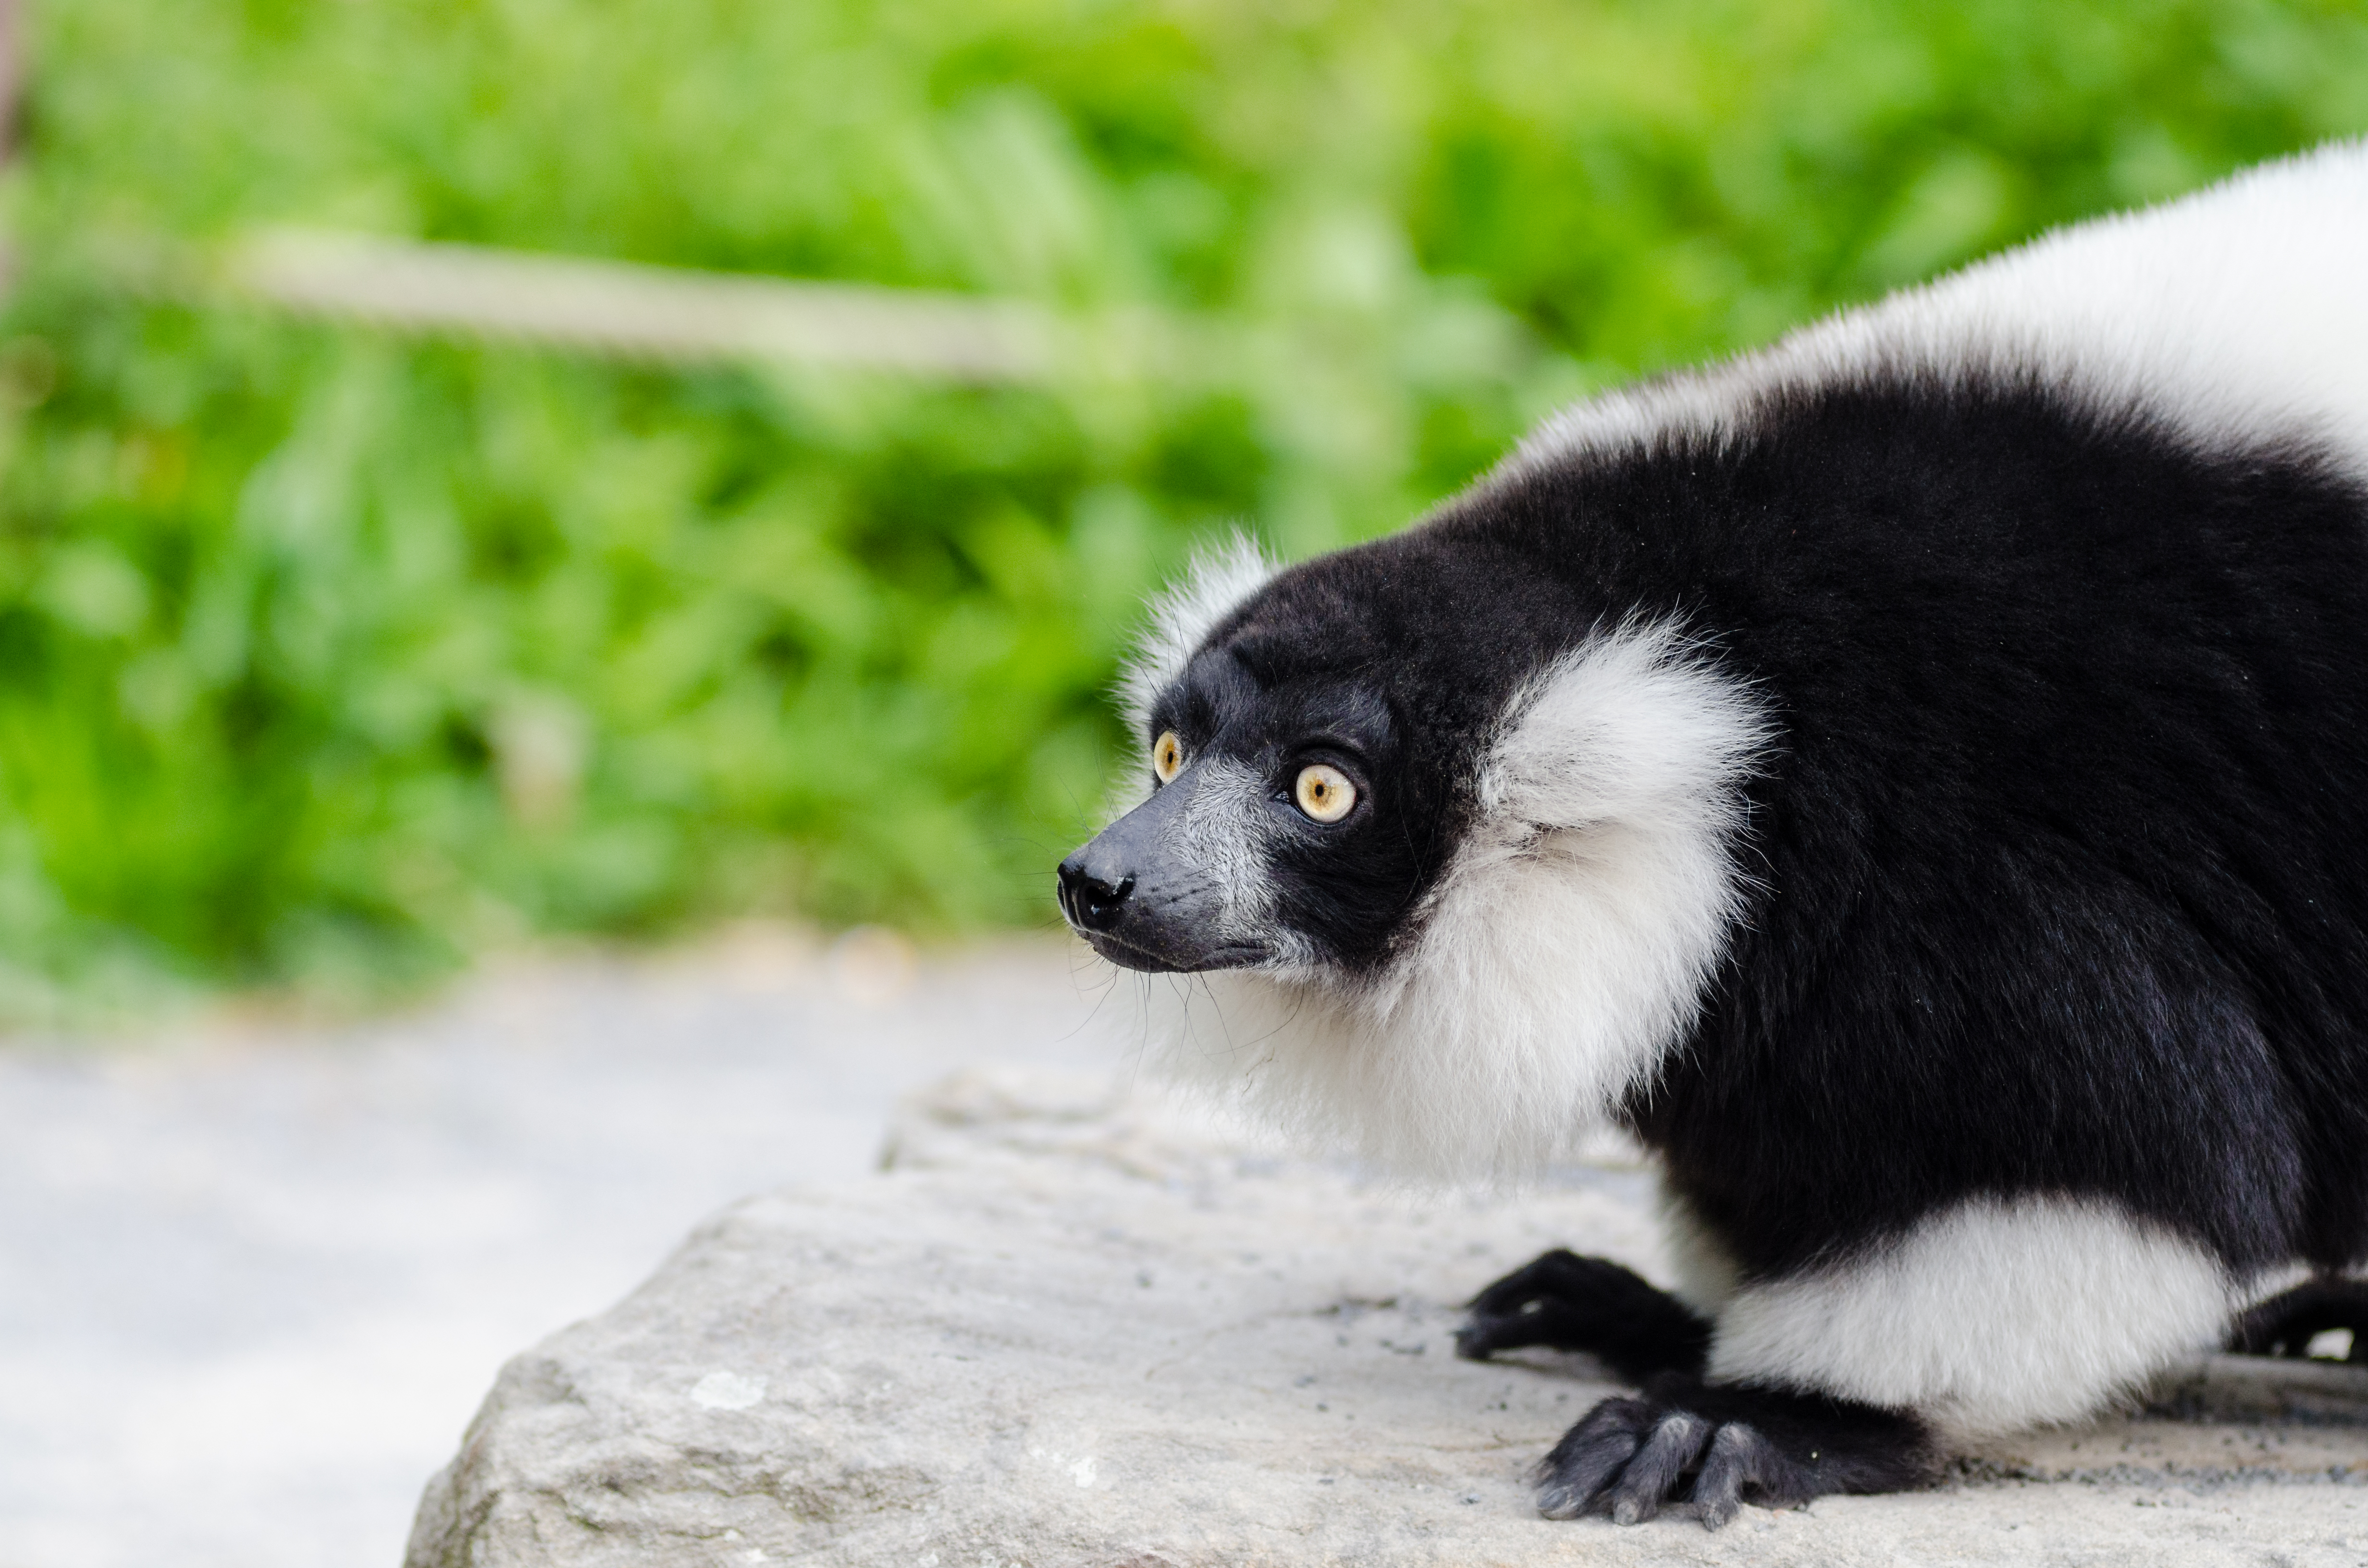
white, animal, wildlife, zoo, mammal, black, fauna, primate, eyes, madagascar, vertebrate, germany, deutschland, schwarz, tier, augen, grn, lemur, tierpark, madagaskar, ruffed, weiser, vari, lemuren